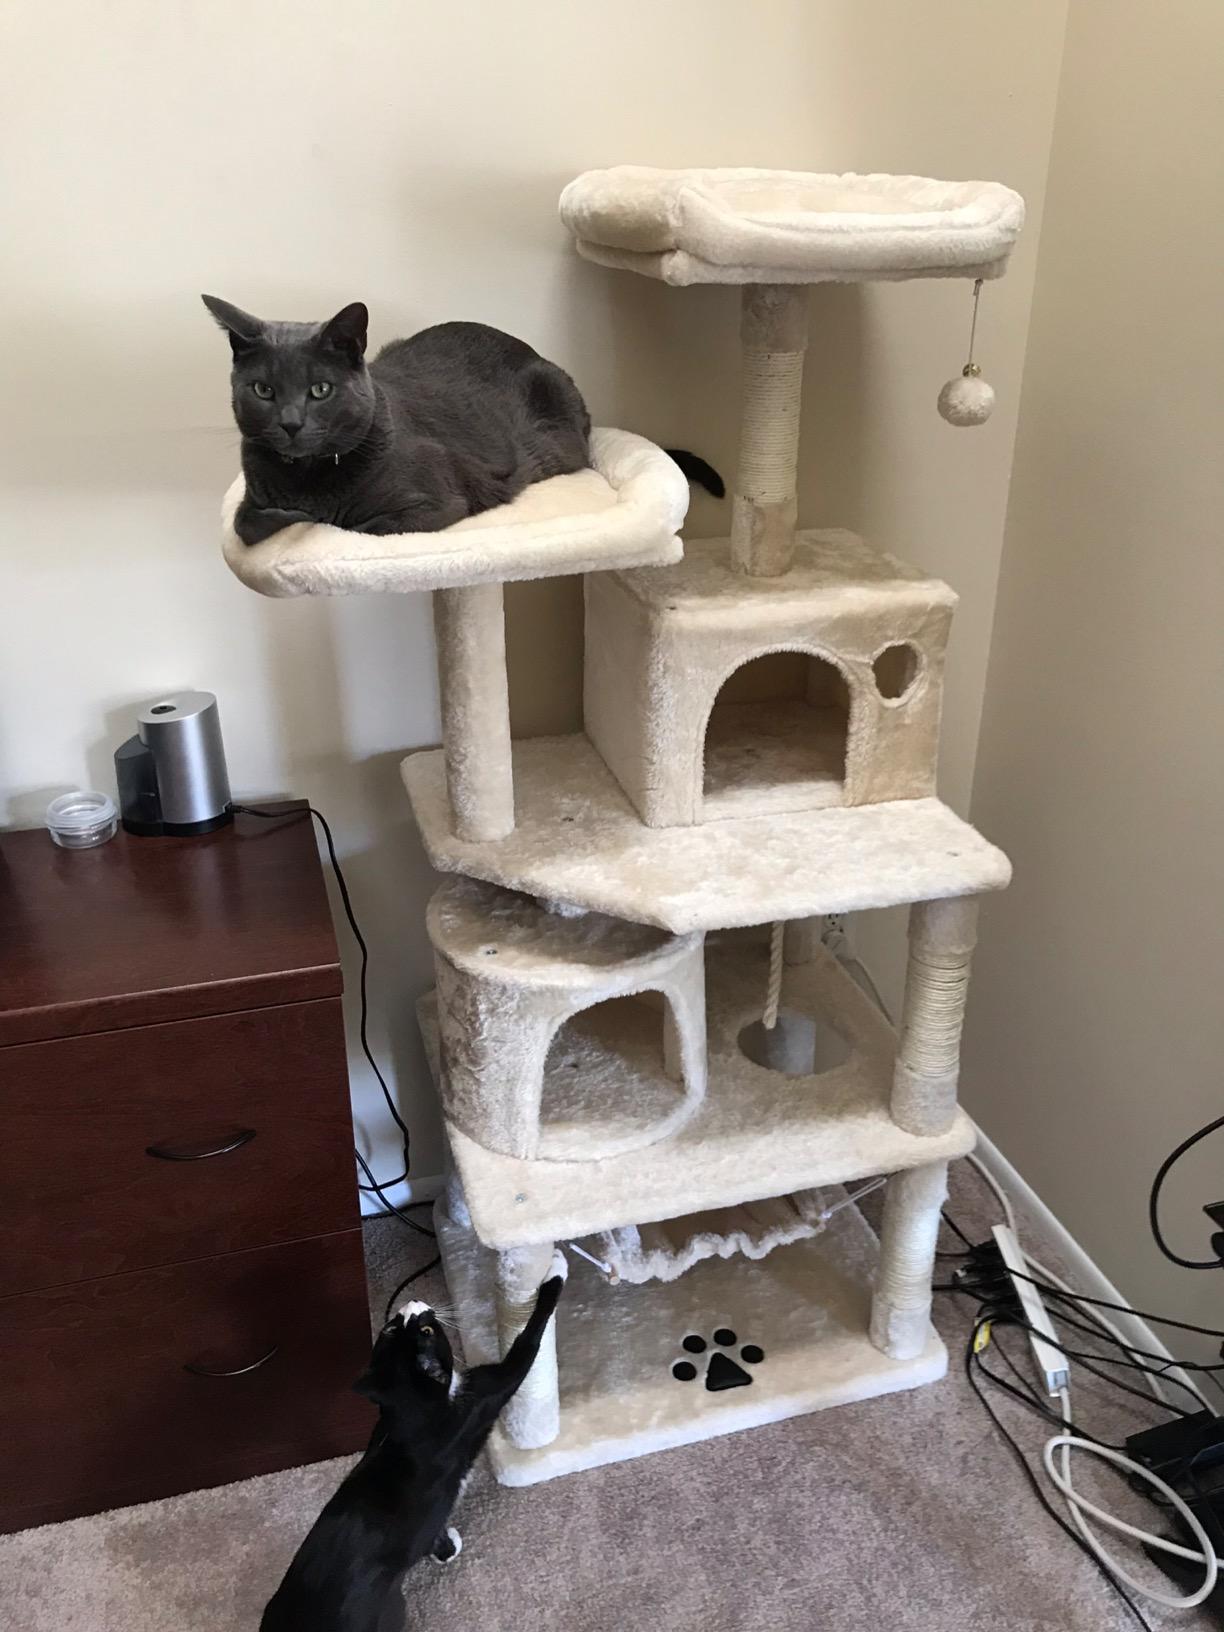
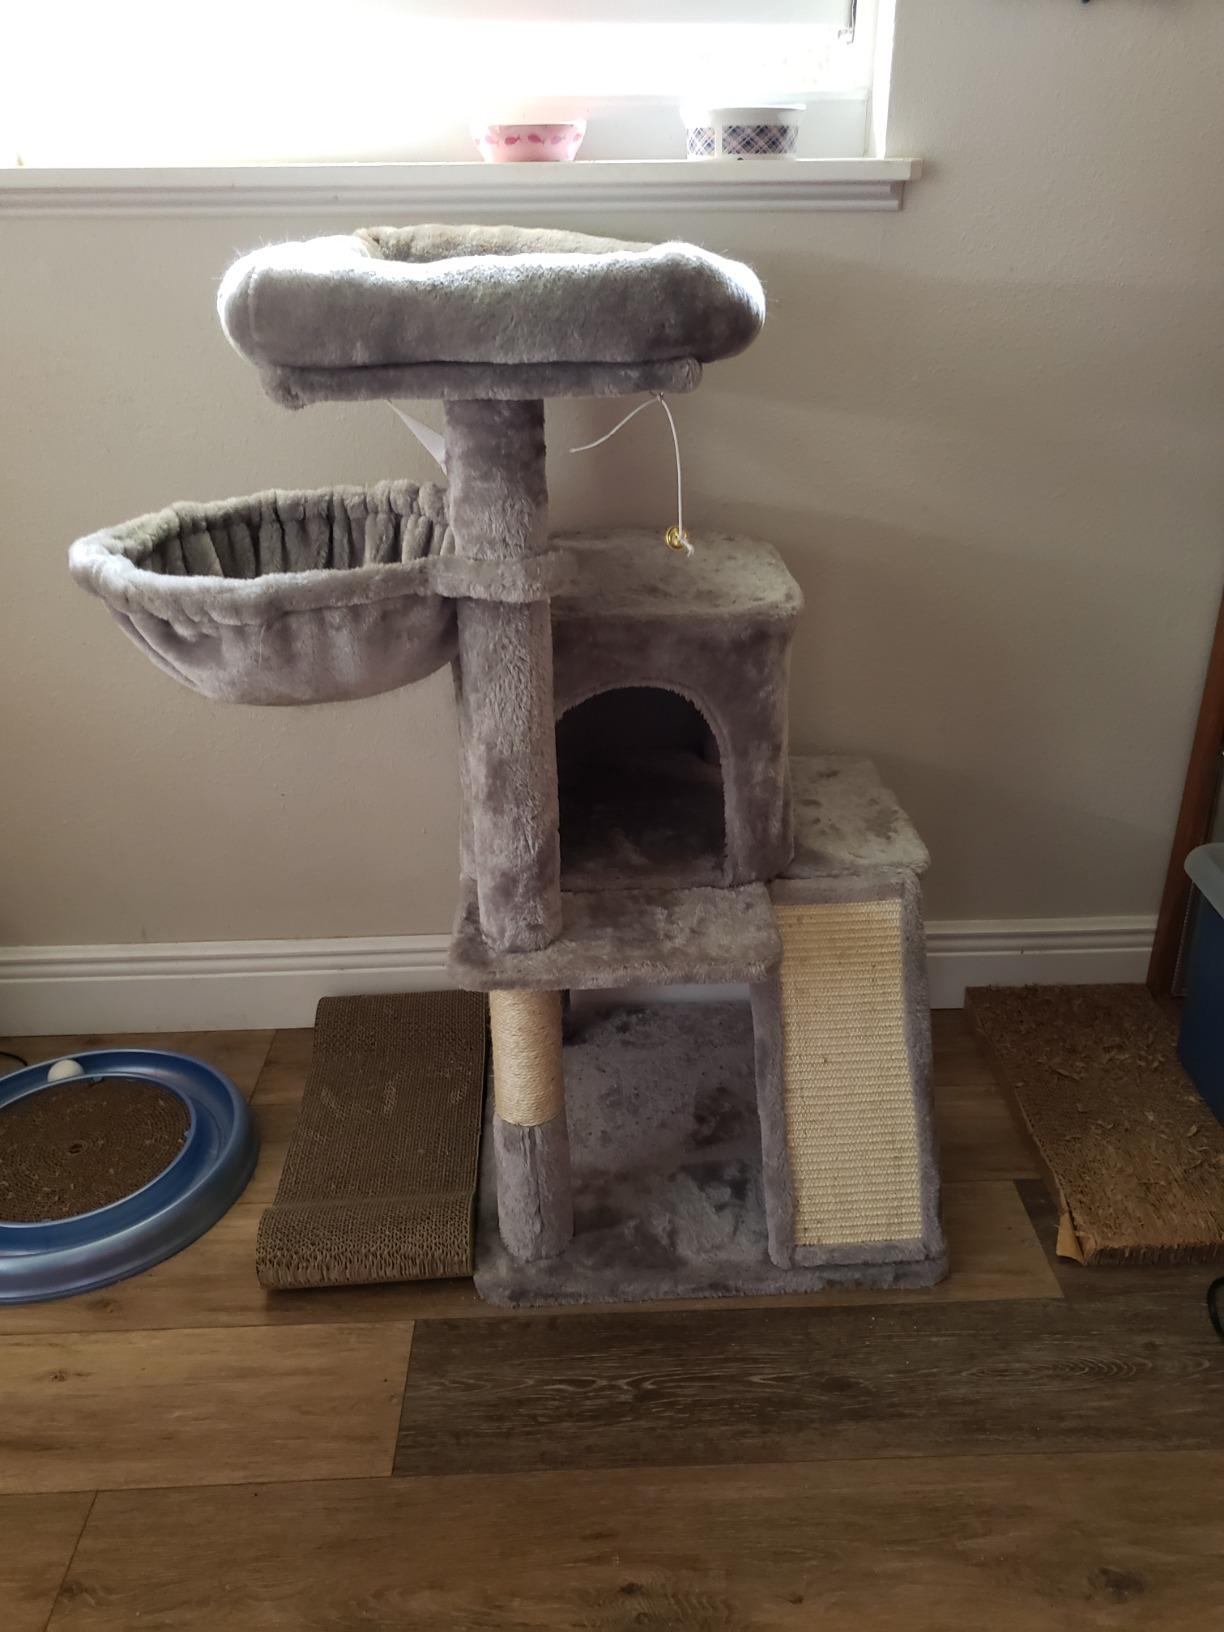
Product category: items_cat tree
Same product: no